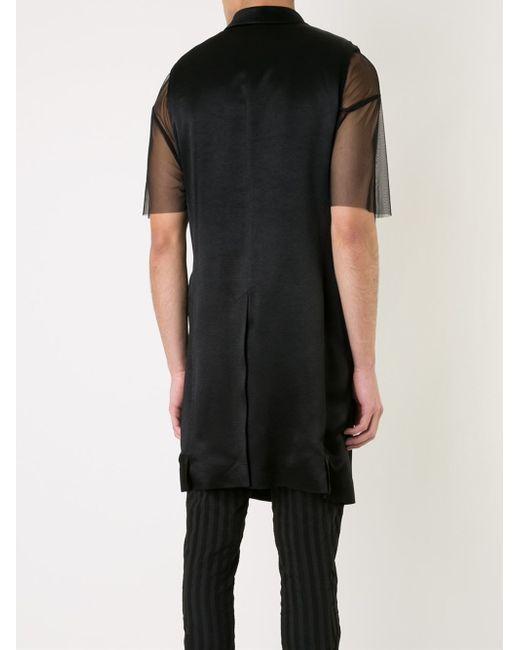
Schwarzer Overall Mantel Kurzarm Kragen